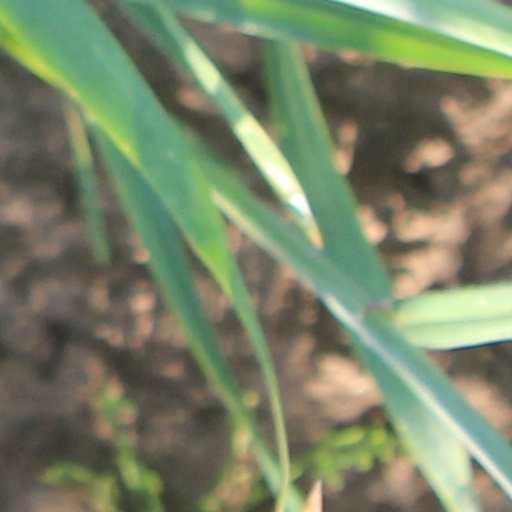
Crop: wheat